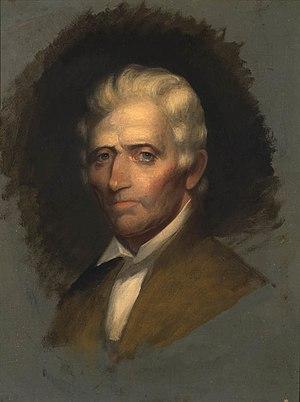
Daniel Boone, né le 2 novembre 1734 à Birdsboro et mort le 26 septembre 1820 à Defiance, est un explorateur américain, pionnier de la colonisation de l'Amérique du Nord, dont les exploits sur « la Frontière » firent l'un des héros populaires du folklore des États-Unis. Boone est célèbre pour l'exploration et la colonisation de ce qui est devenu le Kentucky, alors au-delà des limites occidentales des Treize colonies. Cette région appartenait « légalement » à la France, et historiquement aux tribus amérindiennes.